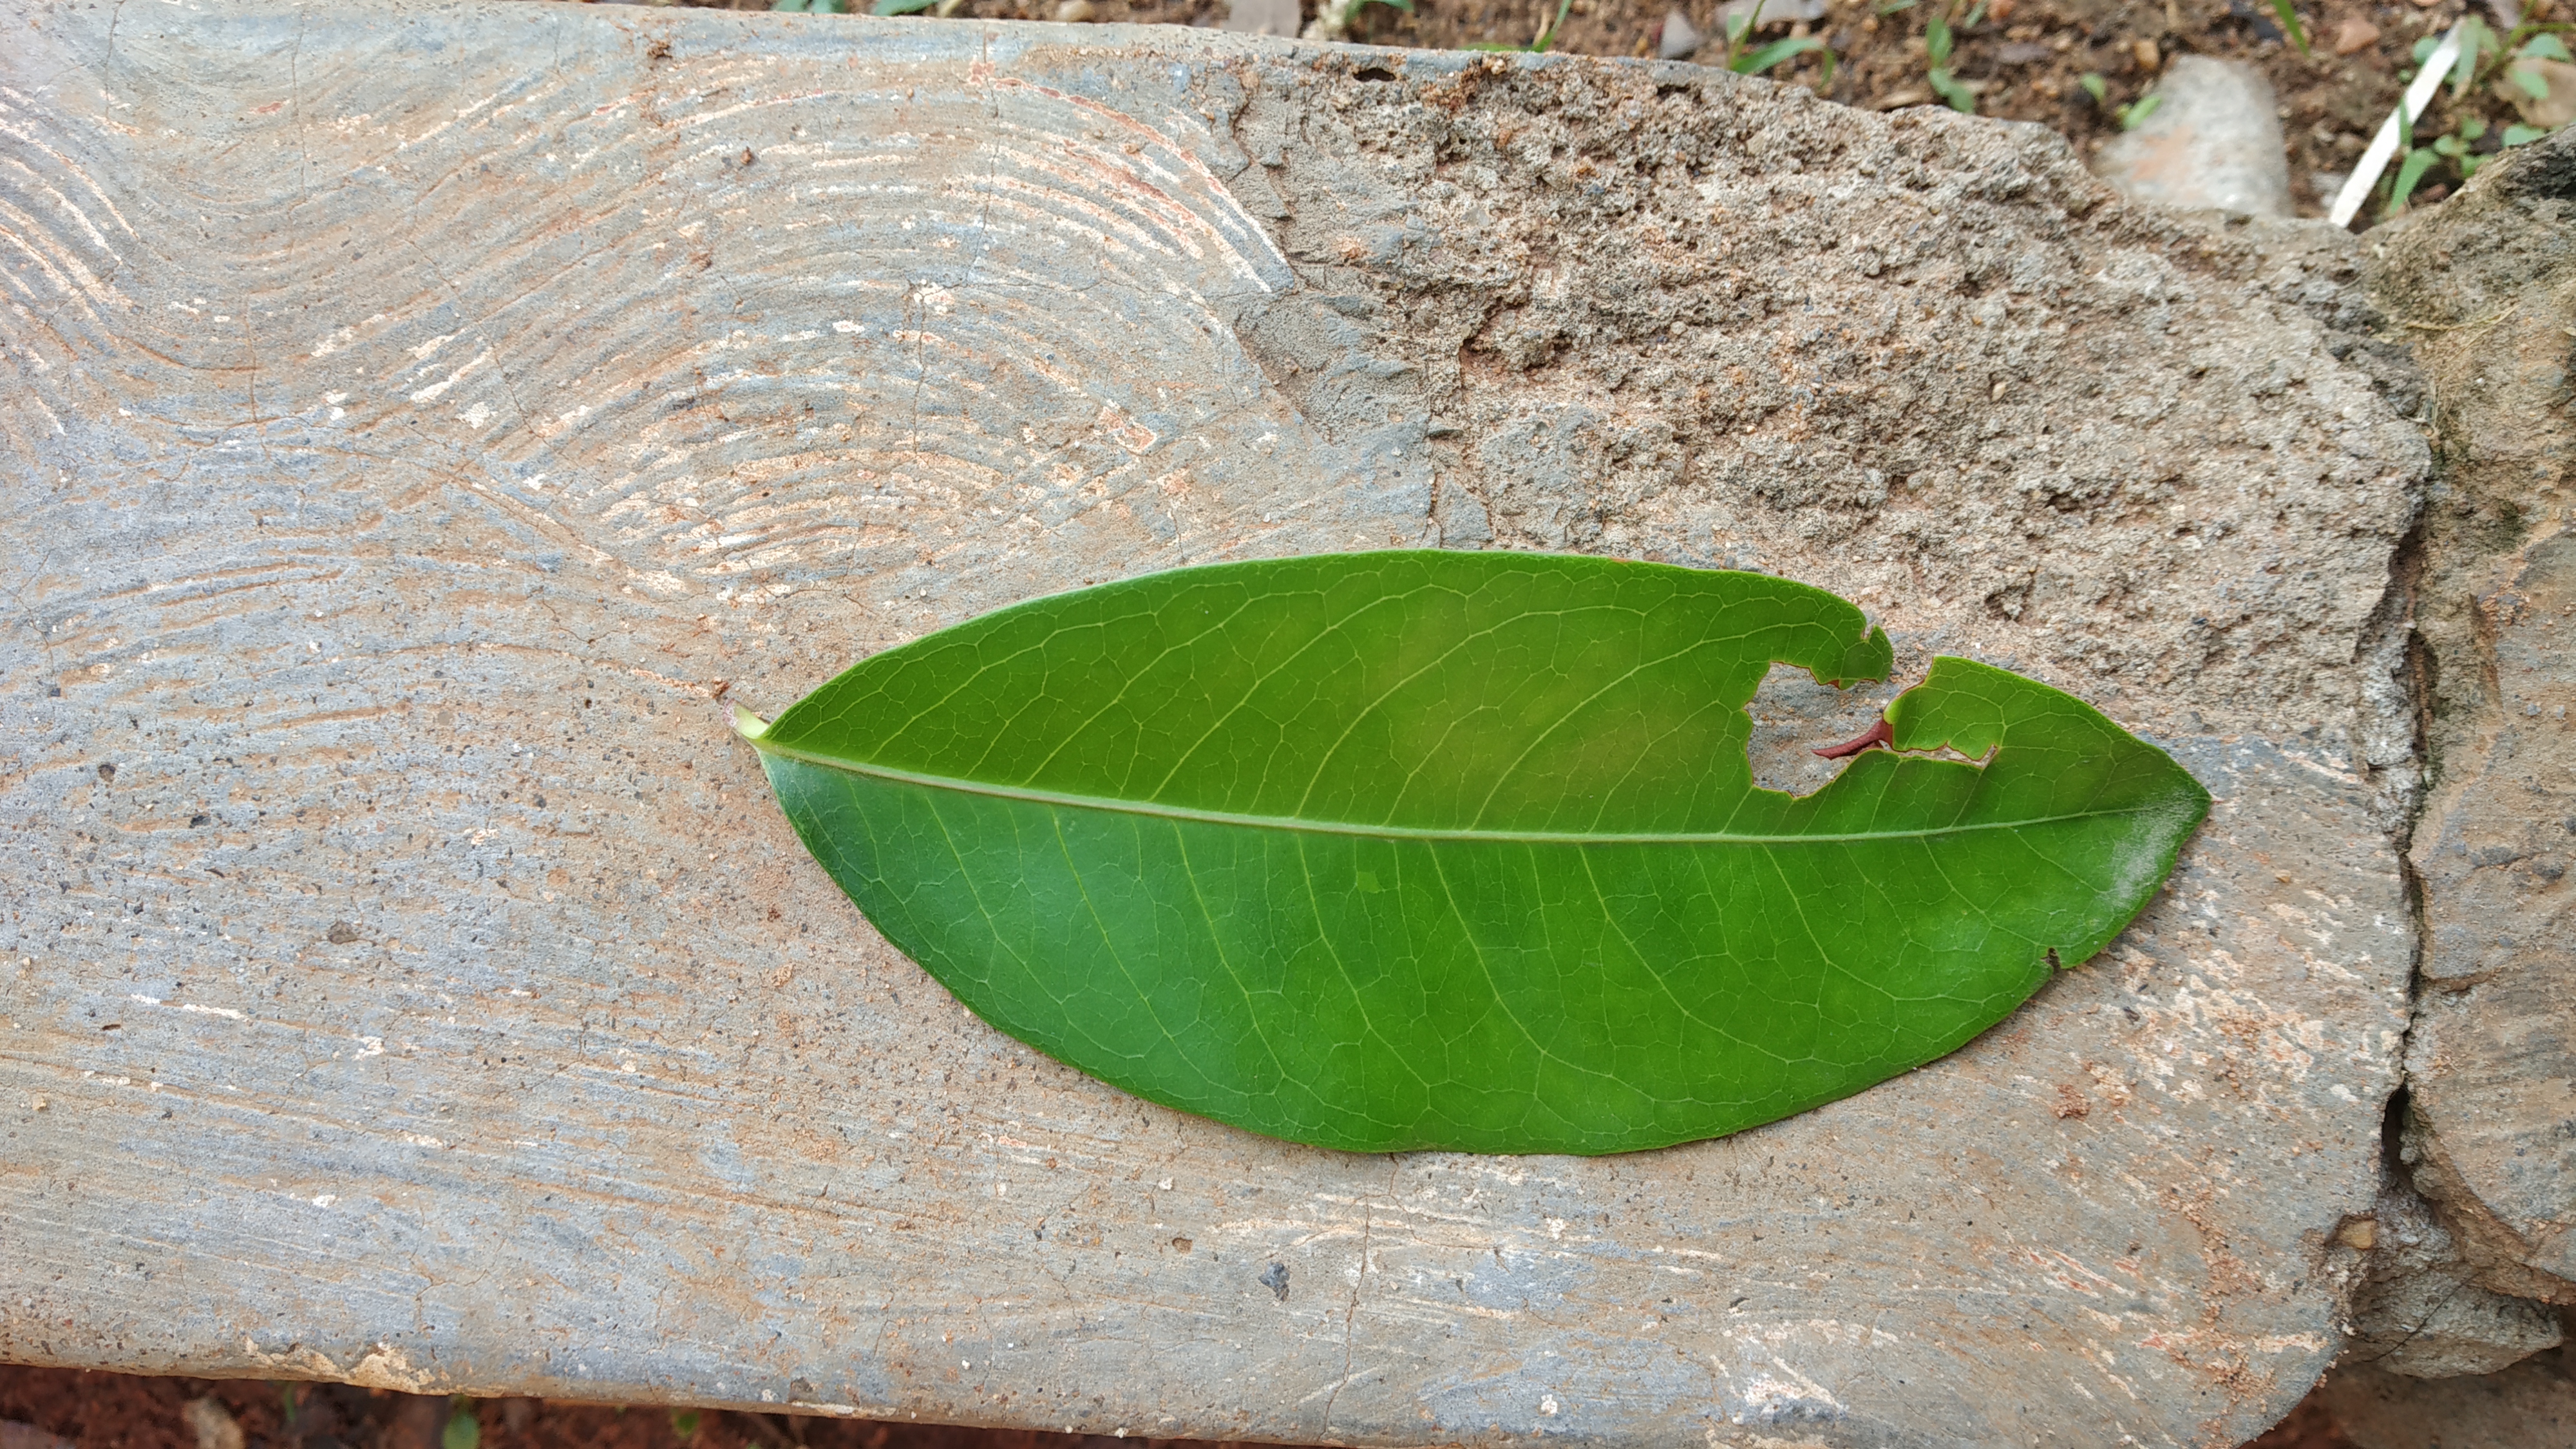
Plant: kepala